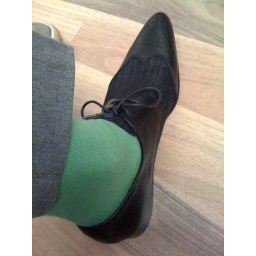
Wow! Wearing my first black shoes in 6-7 years!! #h